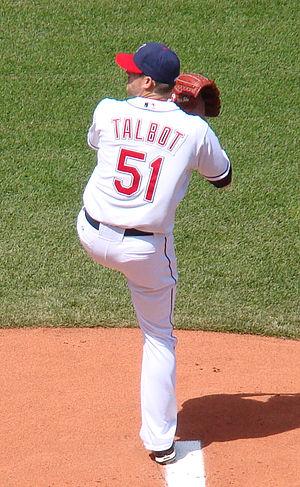
Mitchell R. Talbot est un lanceur droitier de baseball. Il a joué de 2008 à 2011 dans la Ligue majeure de baseball pour les Rays de Tampa Bay et les Indians de Cleveland, puis en 2012 avec les Samsung Lions de la KBO, en Corée du Sud. En 2014, il est sous contrat avec les Mets de New York de la MLB.